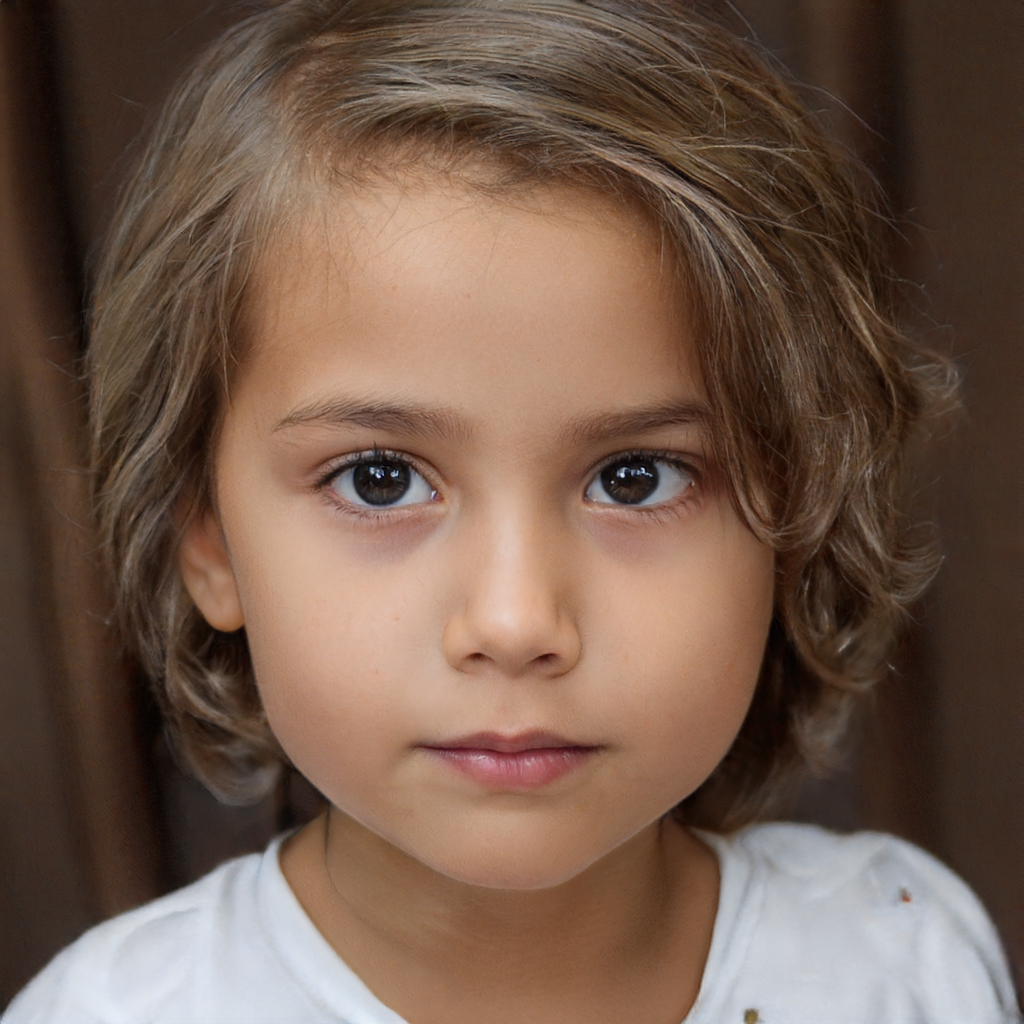
Label: Colored